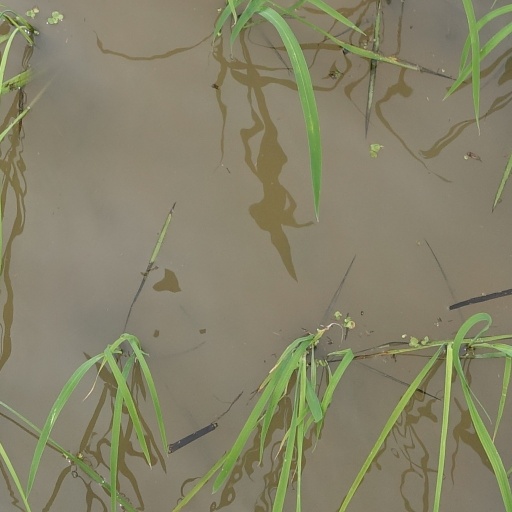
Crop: rice